Balancing rock

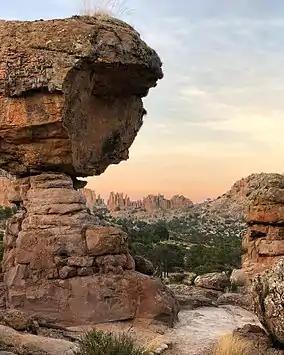
Sierra de Organos National Park, Mexico

A balancing rock, also called a balanced rock, precariously balanced rock (PBR), or precarious boulder, is a naturally occurring geological formation featuring a large rock or boulder, sometimes of substantial size, resting on other rocks, bedrock, or on glacial till. Some formations known by this name only appear to be balancing, but are in fact firmly connected to a base rock by a pedestal or stem.